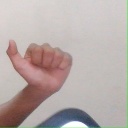
अक्षर: त